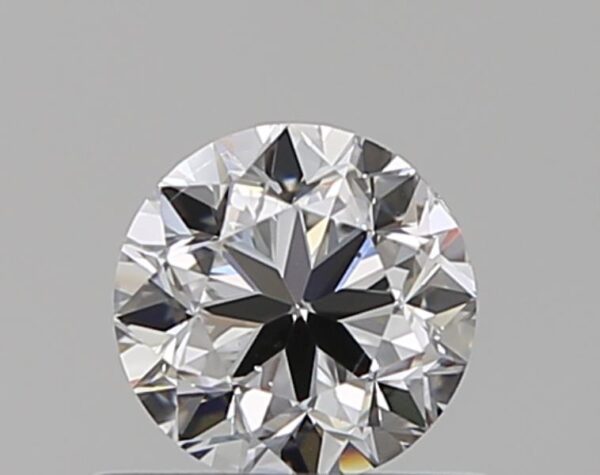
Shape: round
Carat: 0.5
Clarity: SI1
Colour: D
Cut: GD
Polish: EX
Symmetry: GD
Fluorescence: N
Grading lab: GIA
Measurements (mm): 4.83 x 4.87 x 3.2